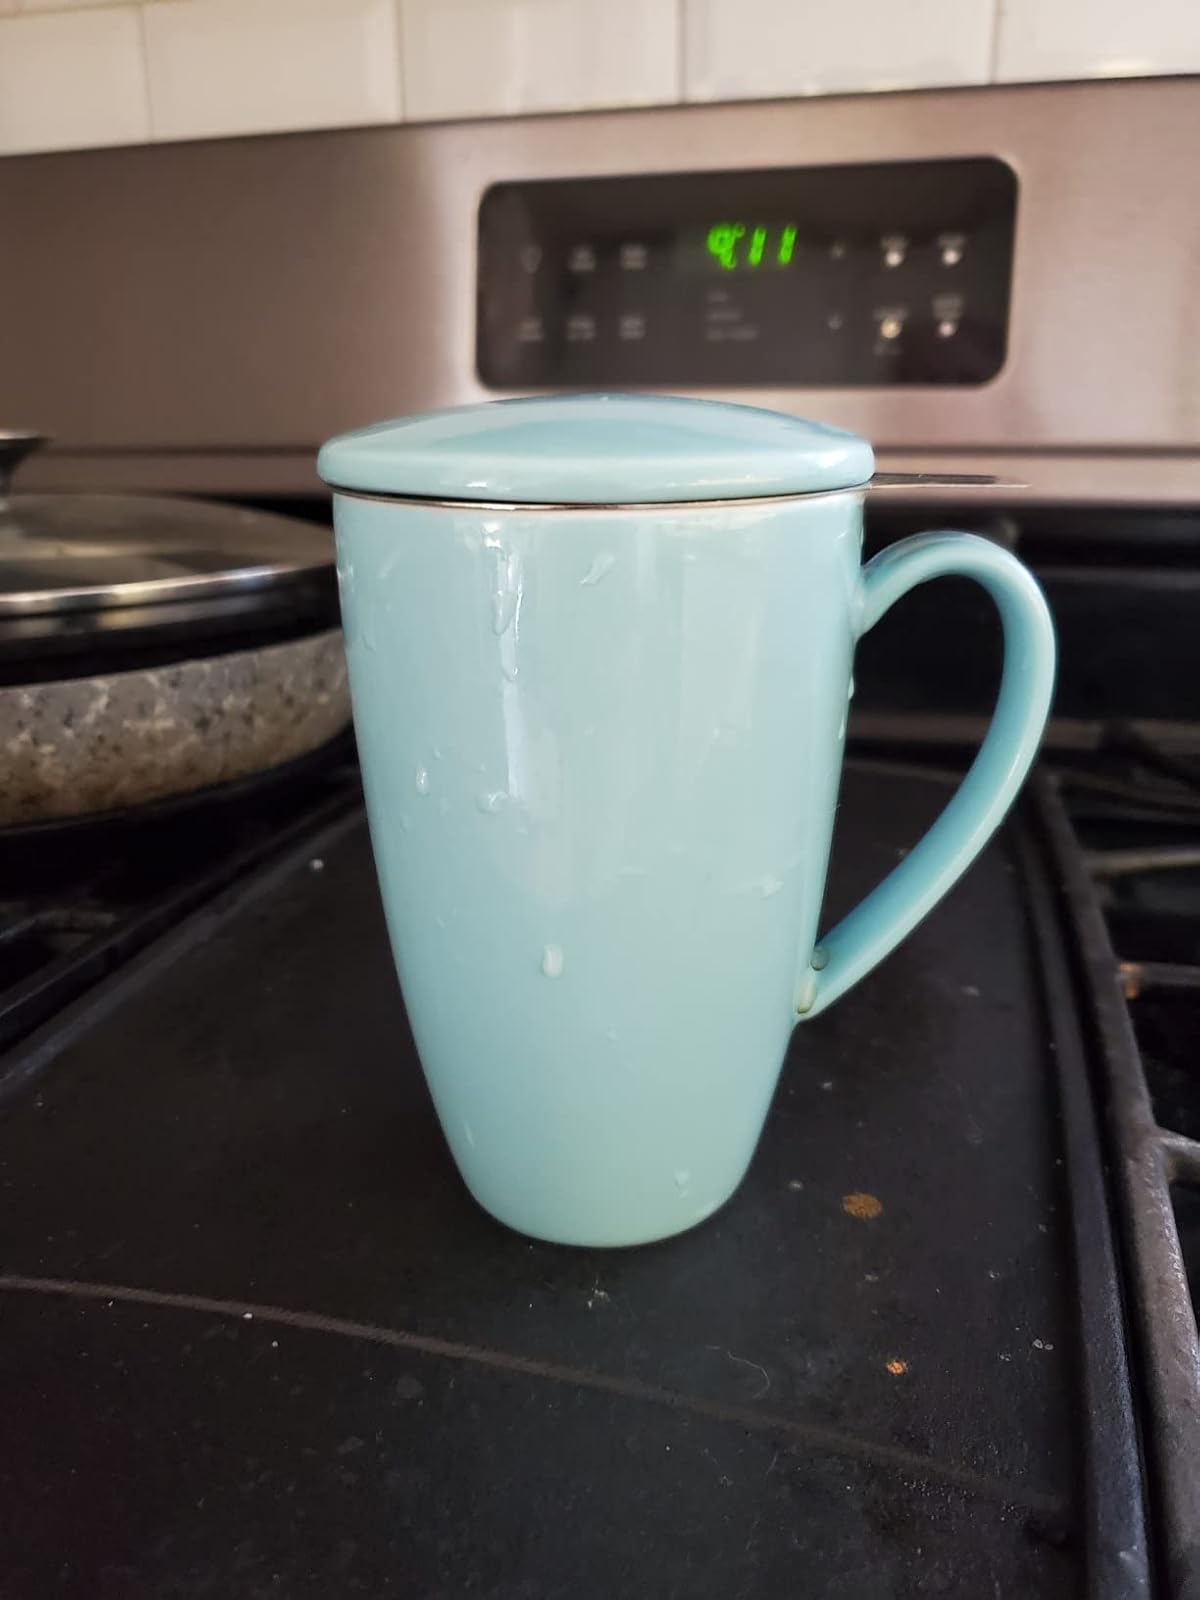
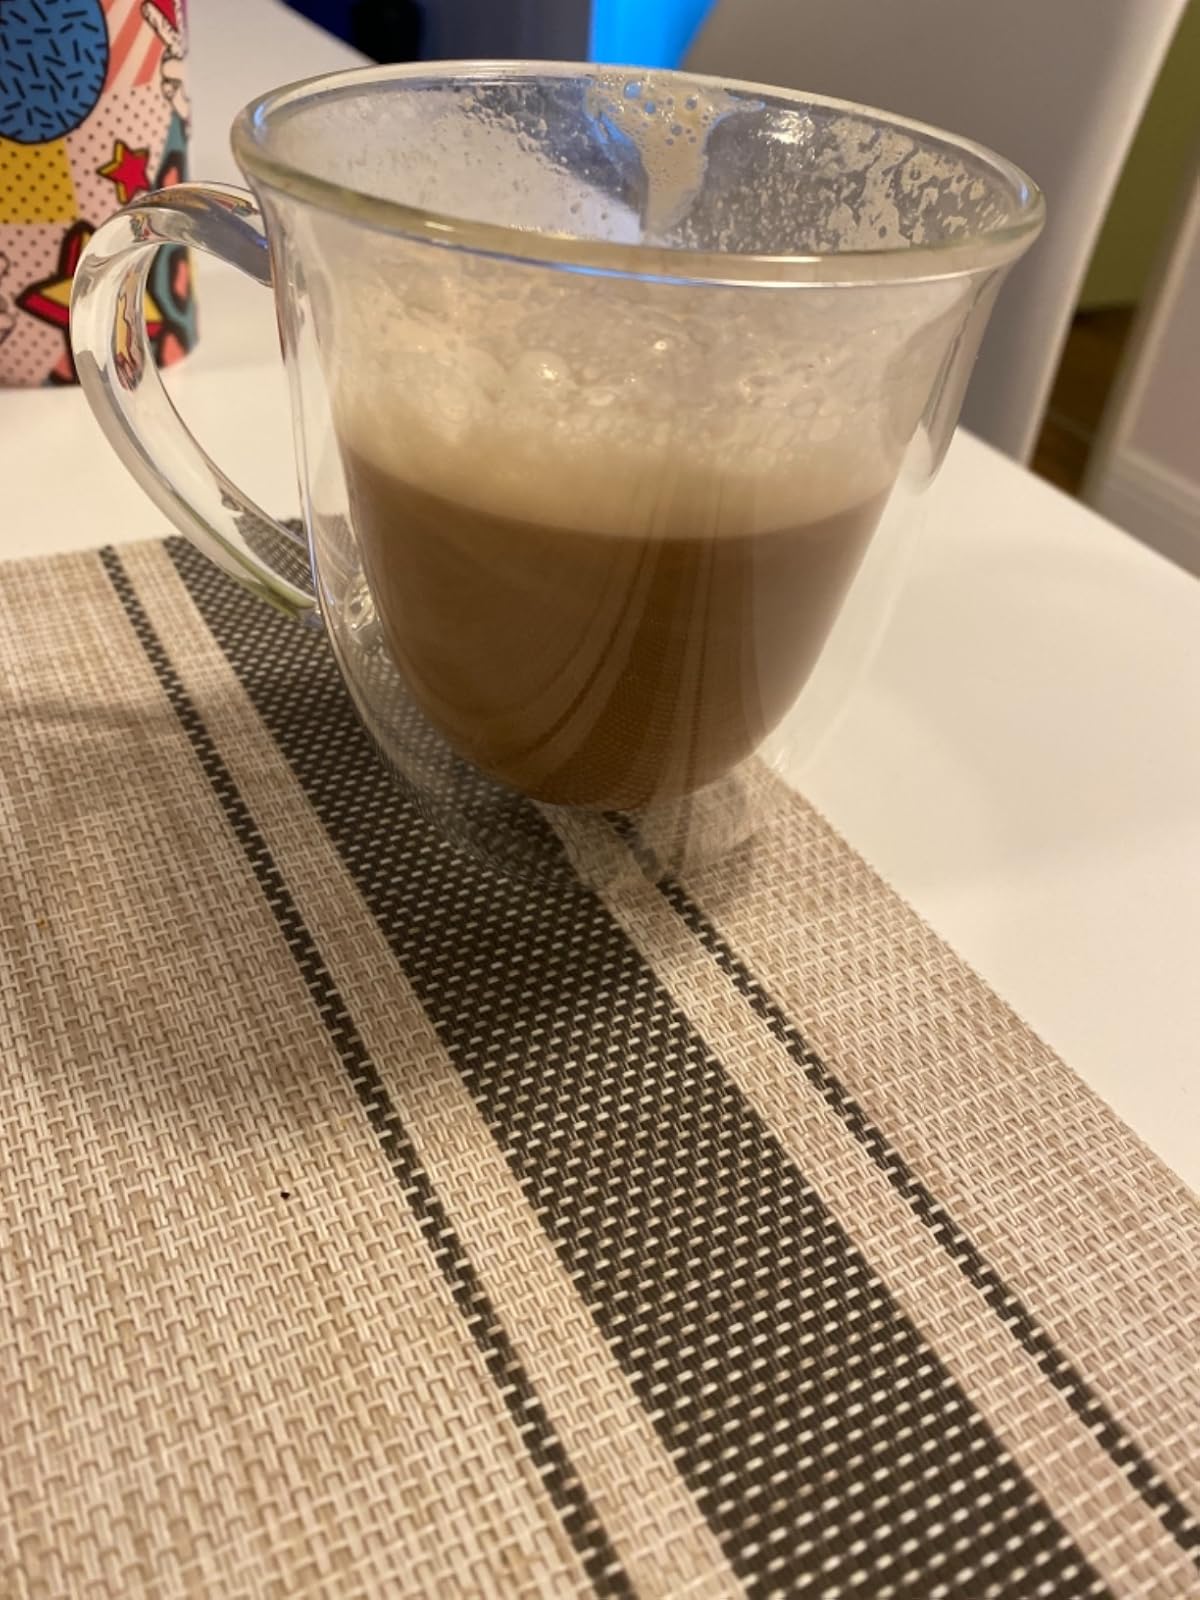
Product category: items_mug
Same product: no